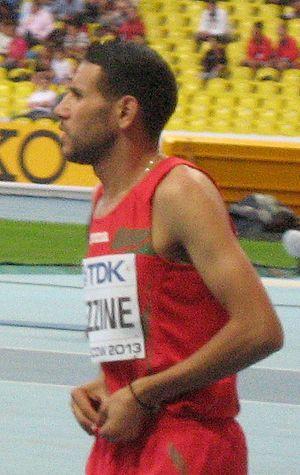
La cinquième journée des Championnats du monde d'athlétisme à Moscou en 2013
Hamid Ezzine est un athlète marocain, spécialiste du 3 000 m steeple.